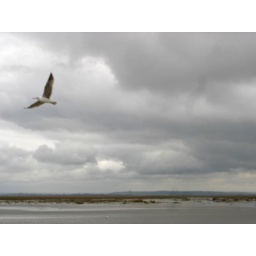
bird in the sky